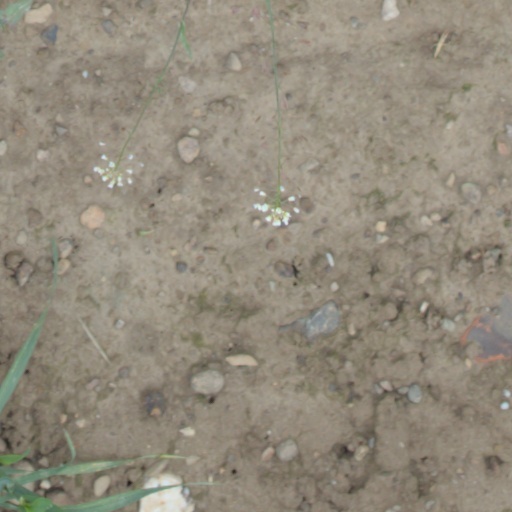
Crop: wheat